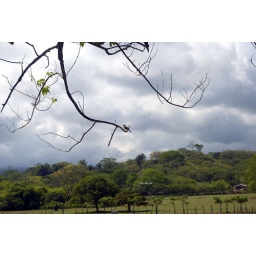
bird in tree